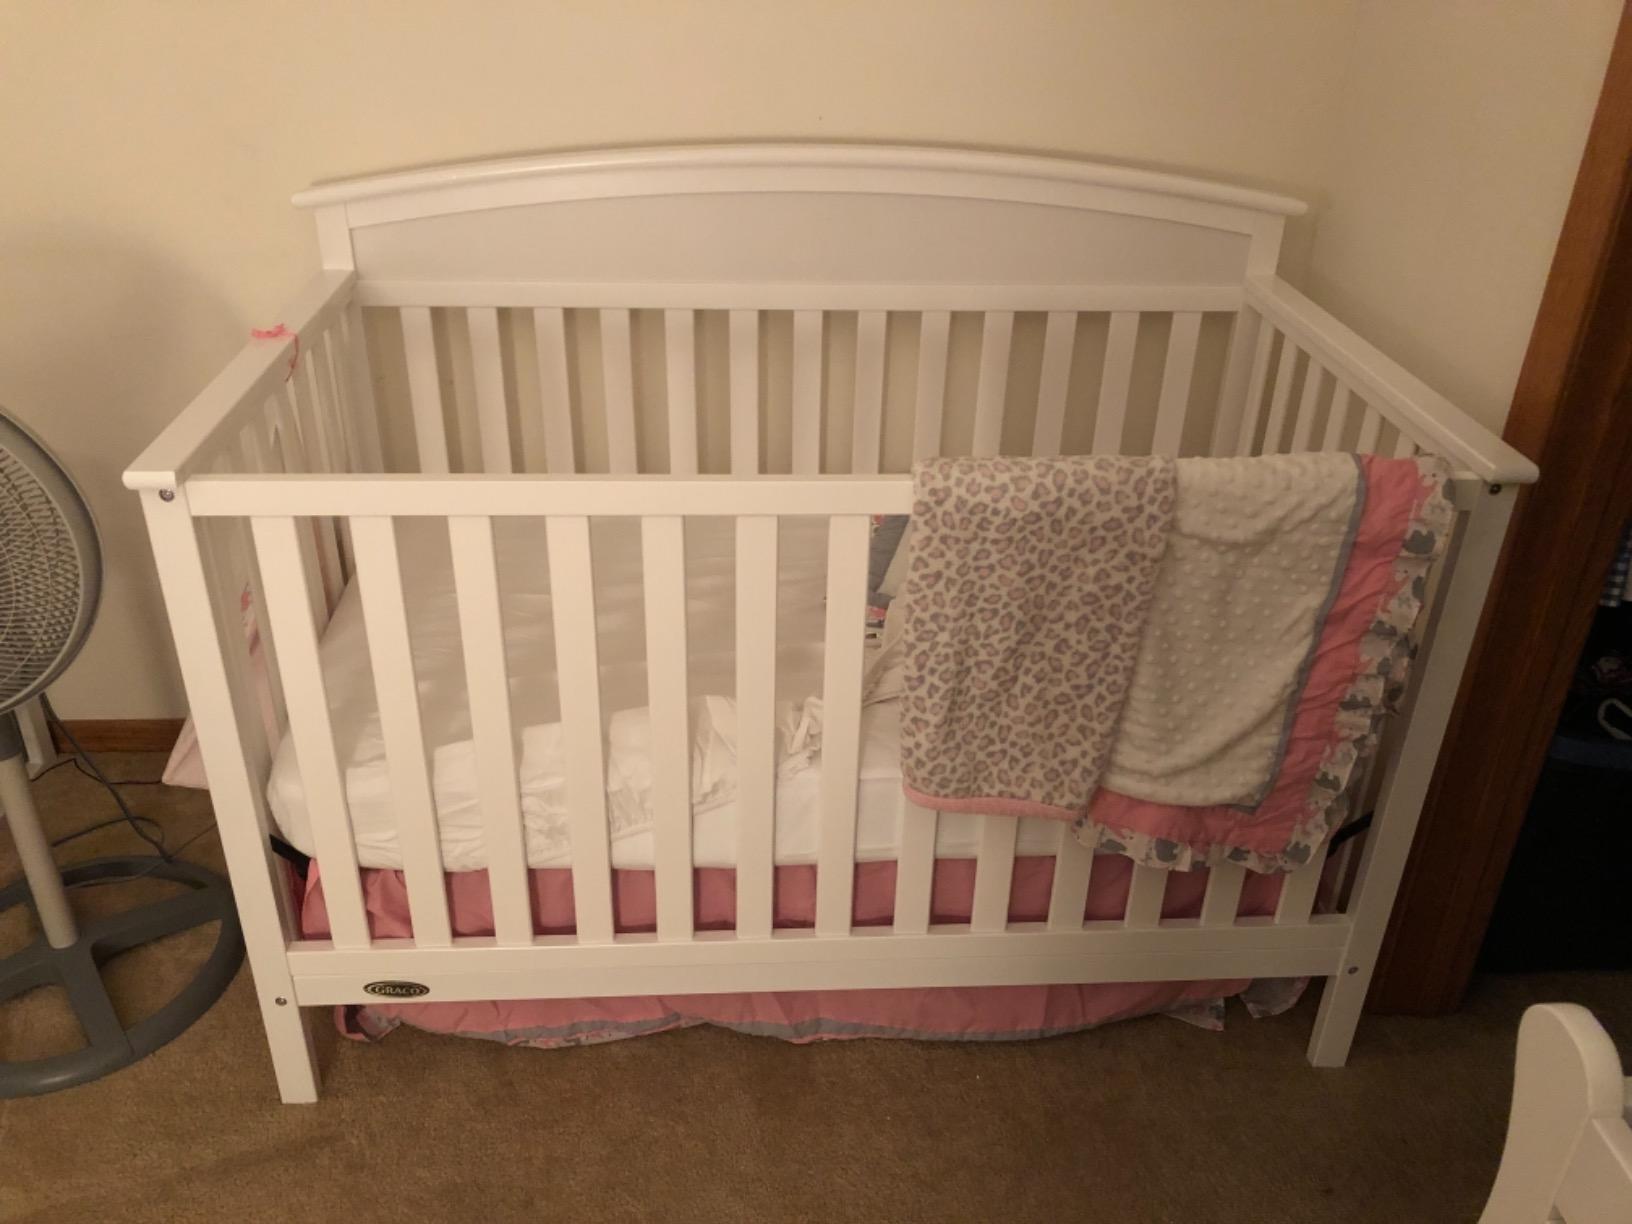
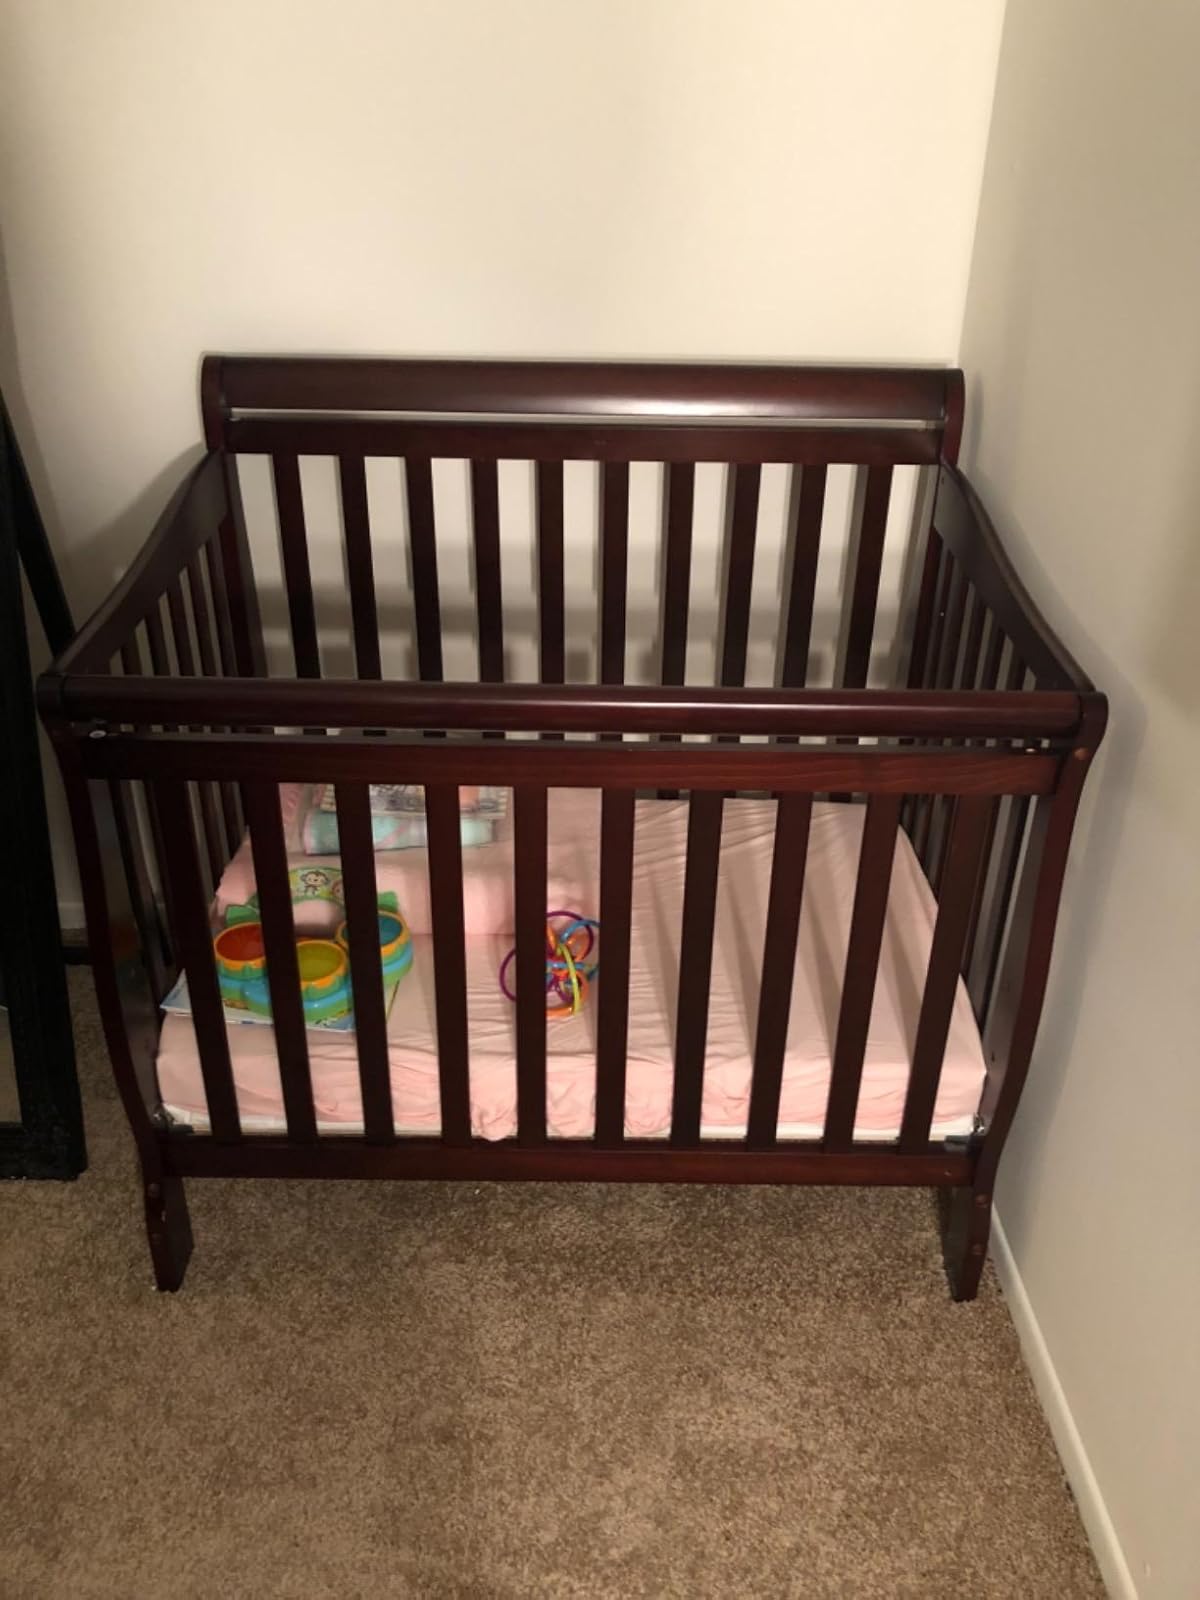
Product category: products_crib
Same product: no